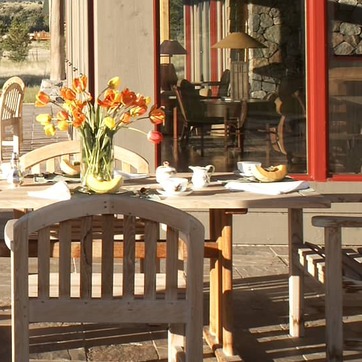
Material: ceramic